Walter D'Arcy Ryan

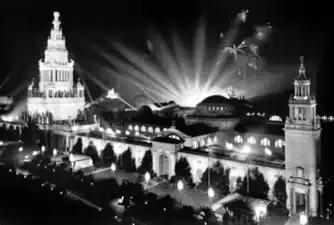
Lighting at the Panama–Pacific International Exposition, 1915, designed by Ryan, including the Scintillator searchlight display

Walter D'Arcy Ryan (Kentville, Nova Scotia, Canada, April 17, 1870 – Schenectady, New York, US, March 14, 1934) was an influential early lighting engineer who worked for General Electric as director of its Illuminating Engineering Laboratory. He pioneered skyscraper illumination, designed the Scintillator colored searchlights display, and was responsible for the lighting of the Panama–Pacific International Exposition in San Francisco and the Century of Progress Exposition in Chicago, in addition to the first complete illumination of Niagara Falls. He combined illumination into both an art and a science.